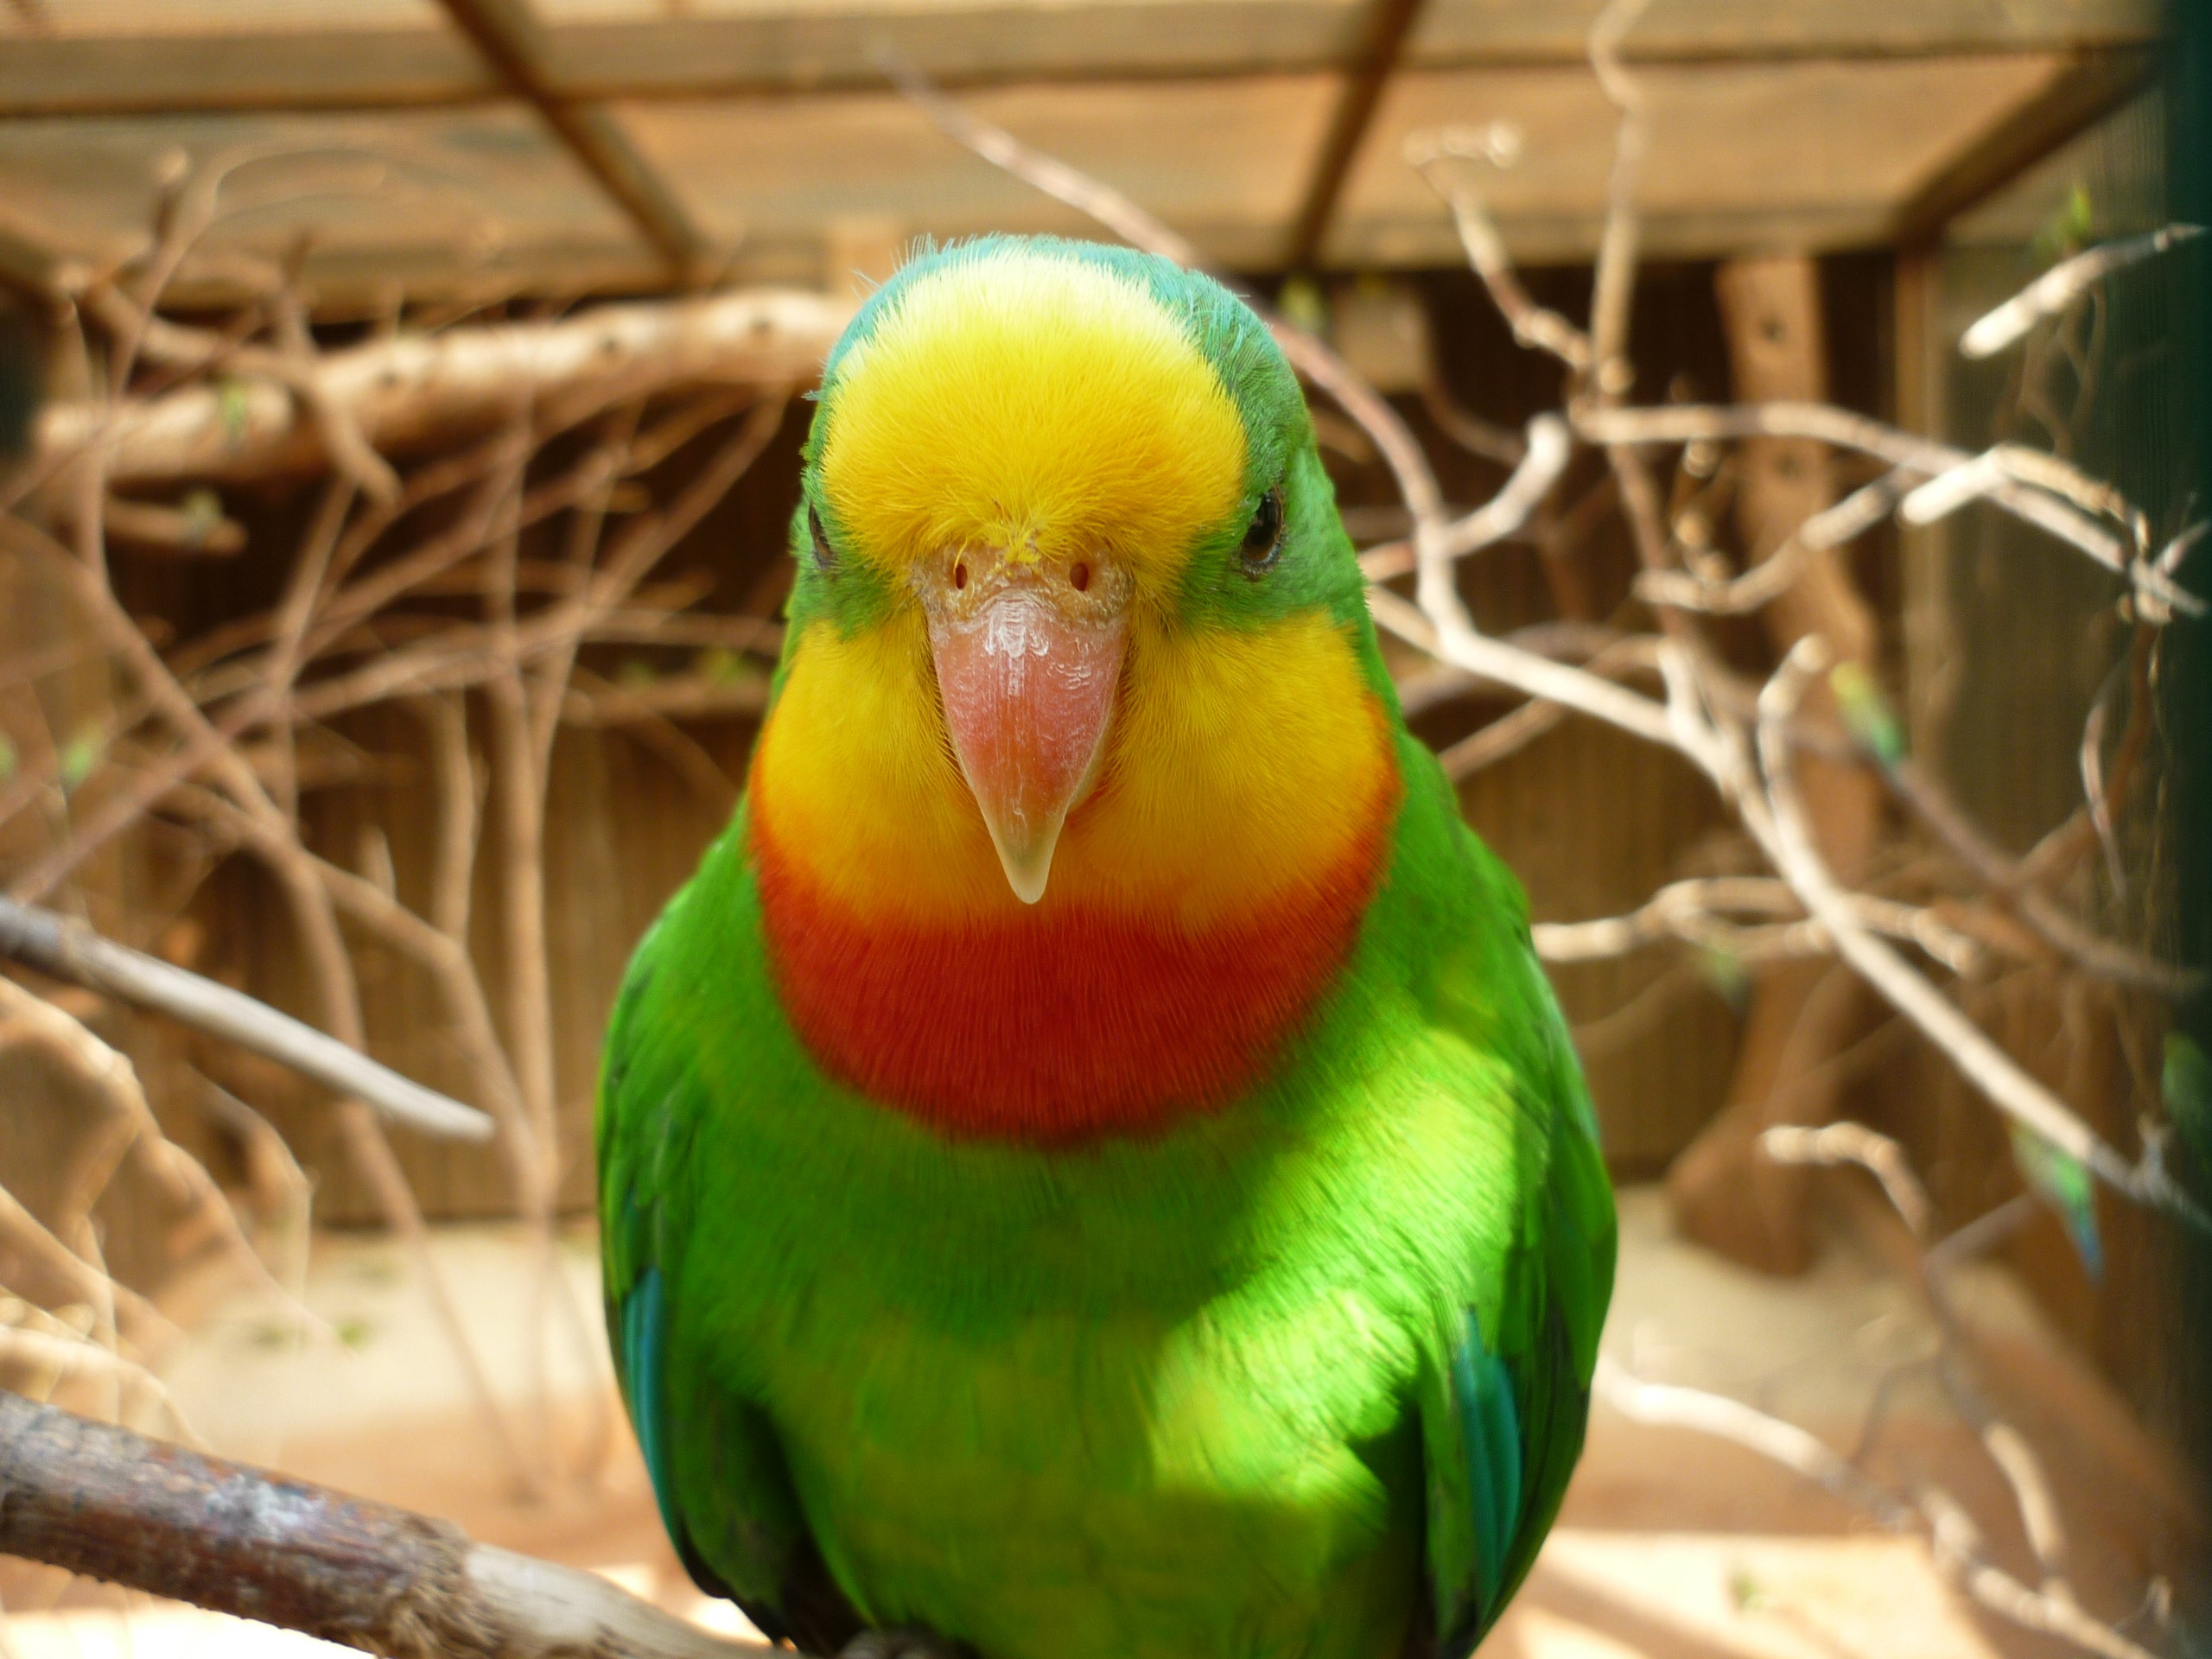
bird, animal, wildlife, zoo, portrait, green, red, beak, color, yellow, feather, fauna, lorikeet, lovebird, birds, captivity, eye, animals, head, vertebrate, parrot, parakeet, top, inclined, ara, red front, common pet parakeet